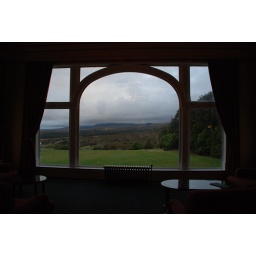
in chateau lobby in tongariro national park, looking out the great window at mount ngauruhoe totally shrouded in clouds